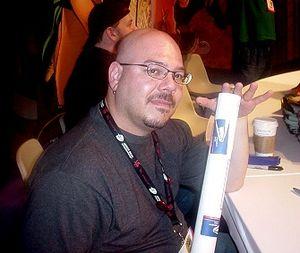
Whiteout, ou Whiteout: Enfer blanc au Québec, est un film américano-franco-canadien réalisé par Dominic Sena, sorti en 2009. Il est adapté de la mini-série de comics éponyme écrite par Greg Rucka et dessinée par Steve Lieber.
Gregory Rucka, né le 29 novembre 1969 à San Francisco en Californie, est un auteur de roman policier et un scénariste de comics américain.